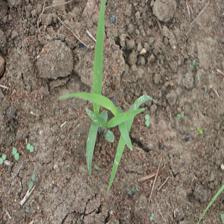
Label: Sorghum